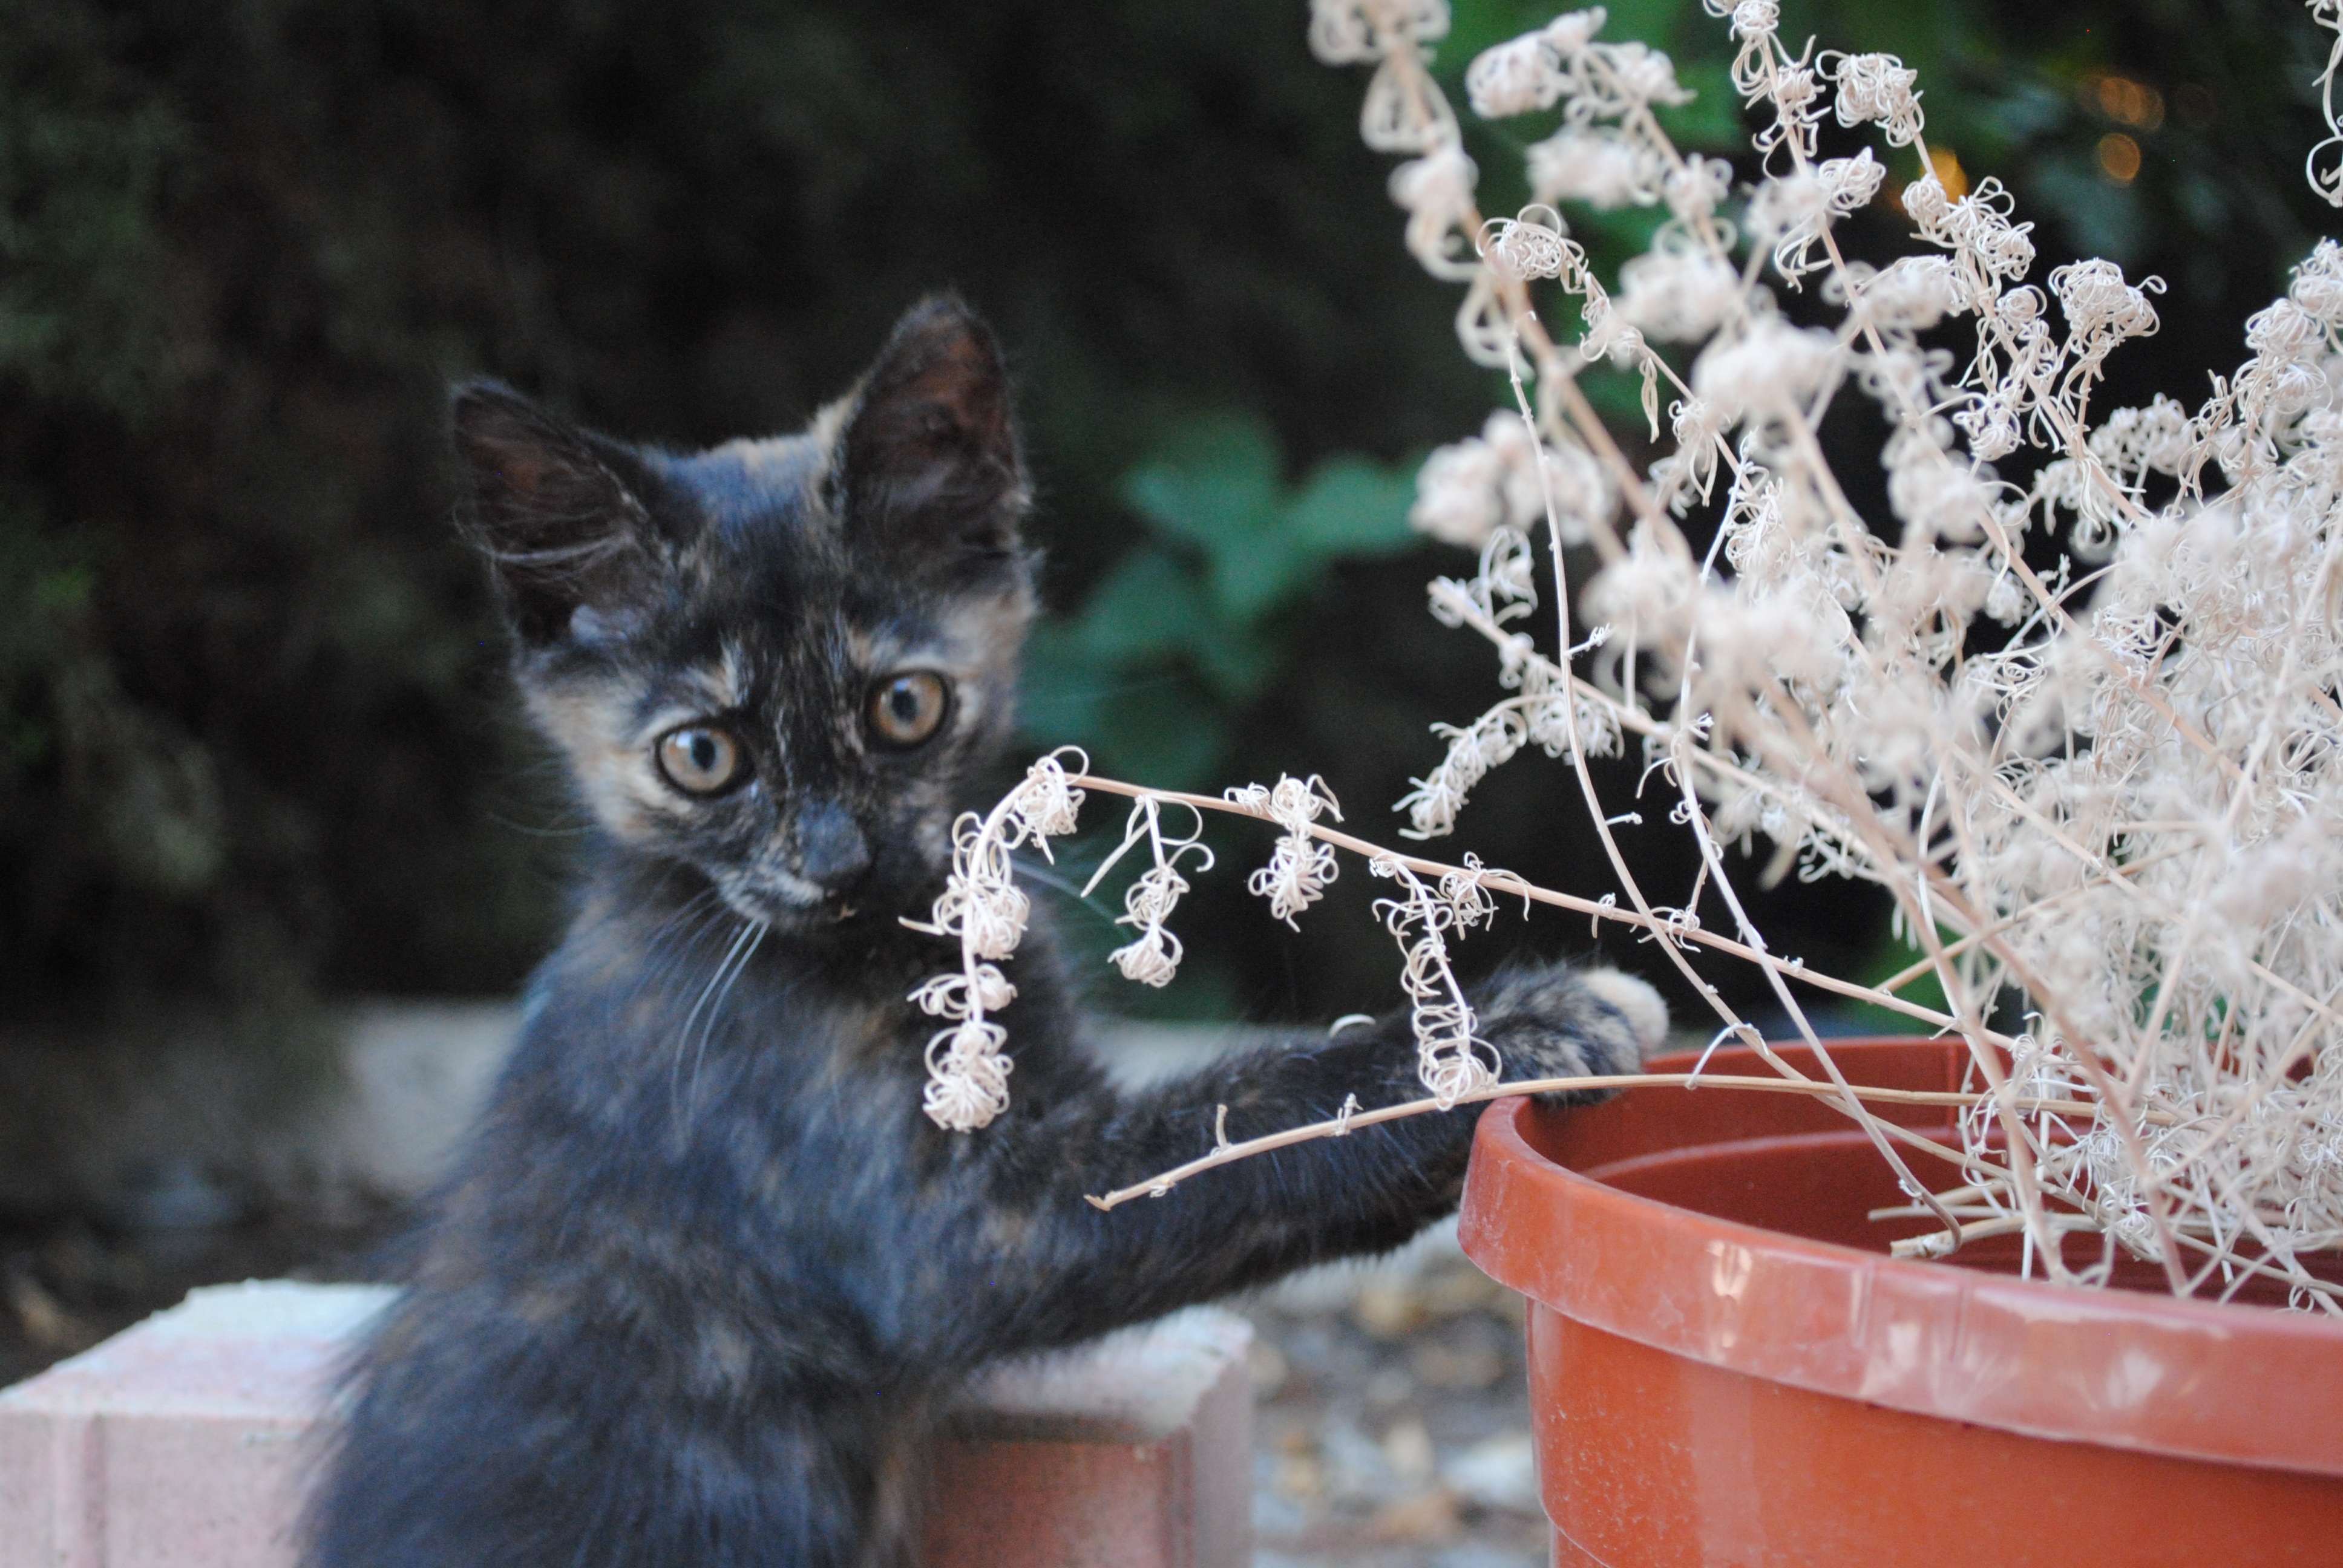
animal, cute, pet, fur, kitten, cat, feline, mammal, kitty, vertebrate, cute kitten, small to medium sized cats, cat like mammal, cat doing gardening, kitten gardening, fun kitten, kitten standing